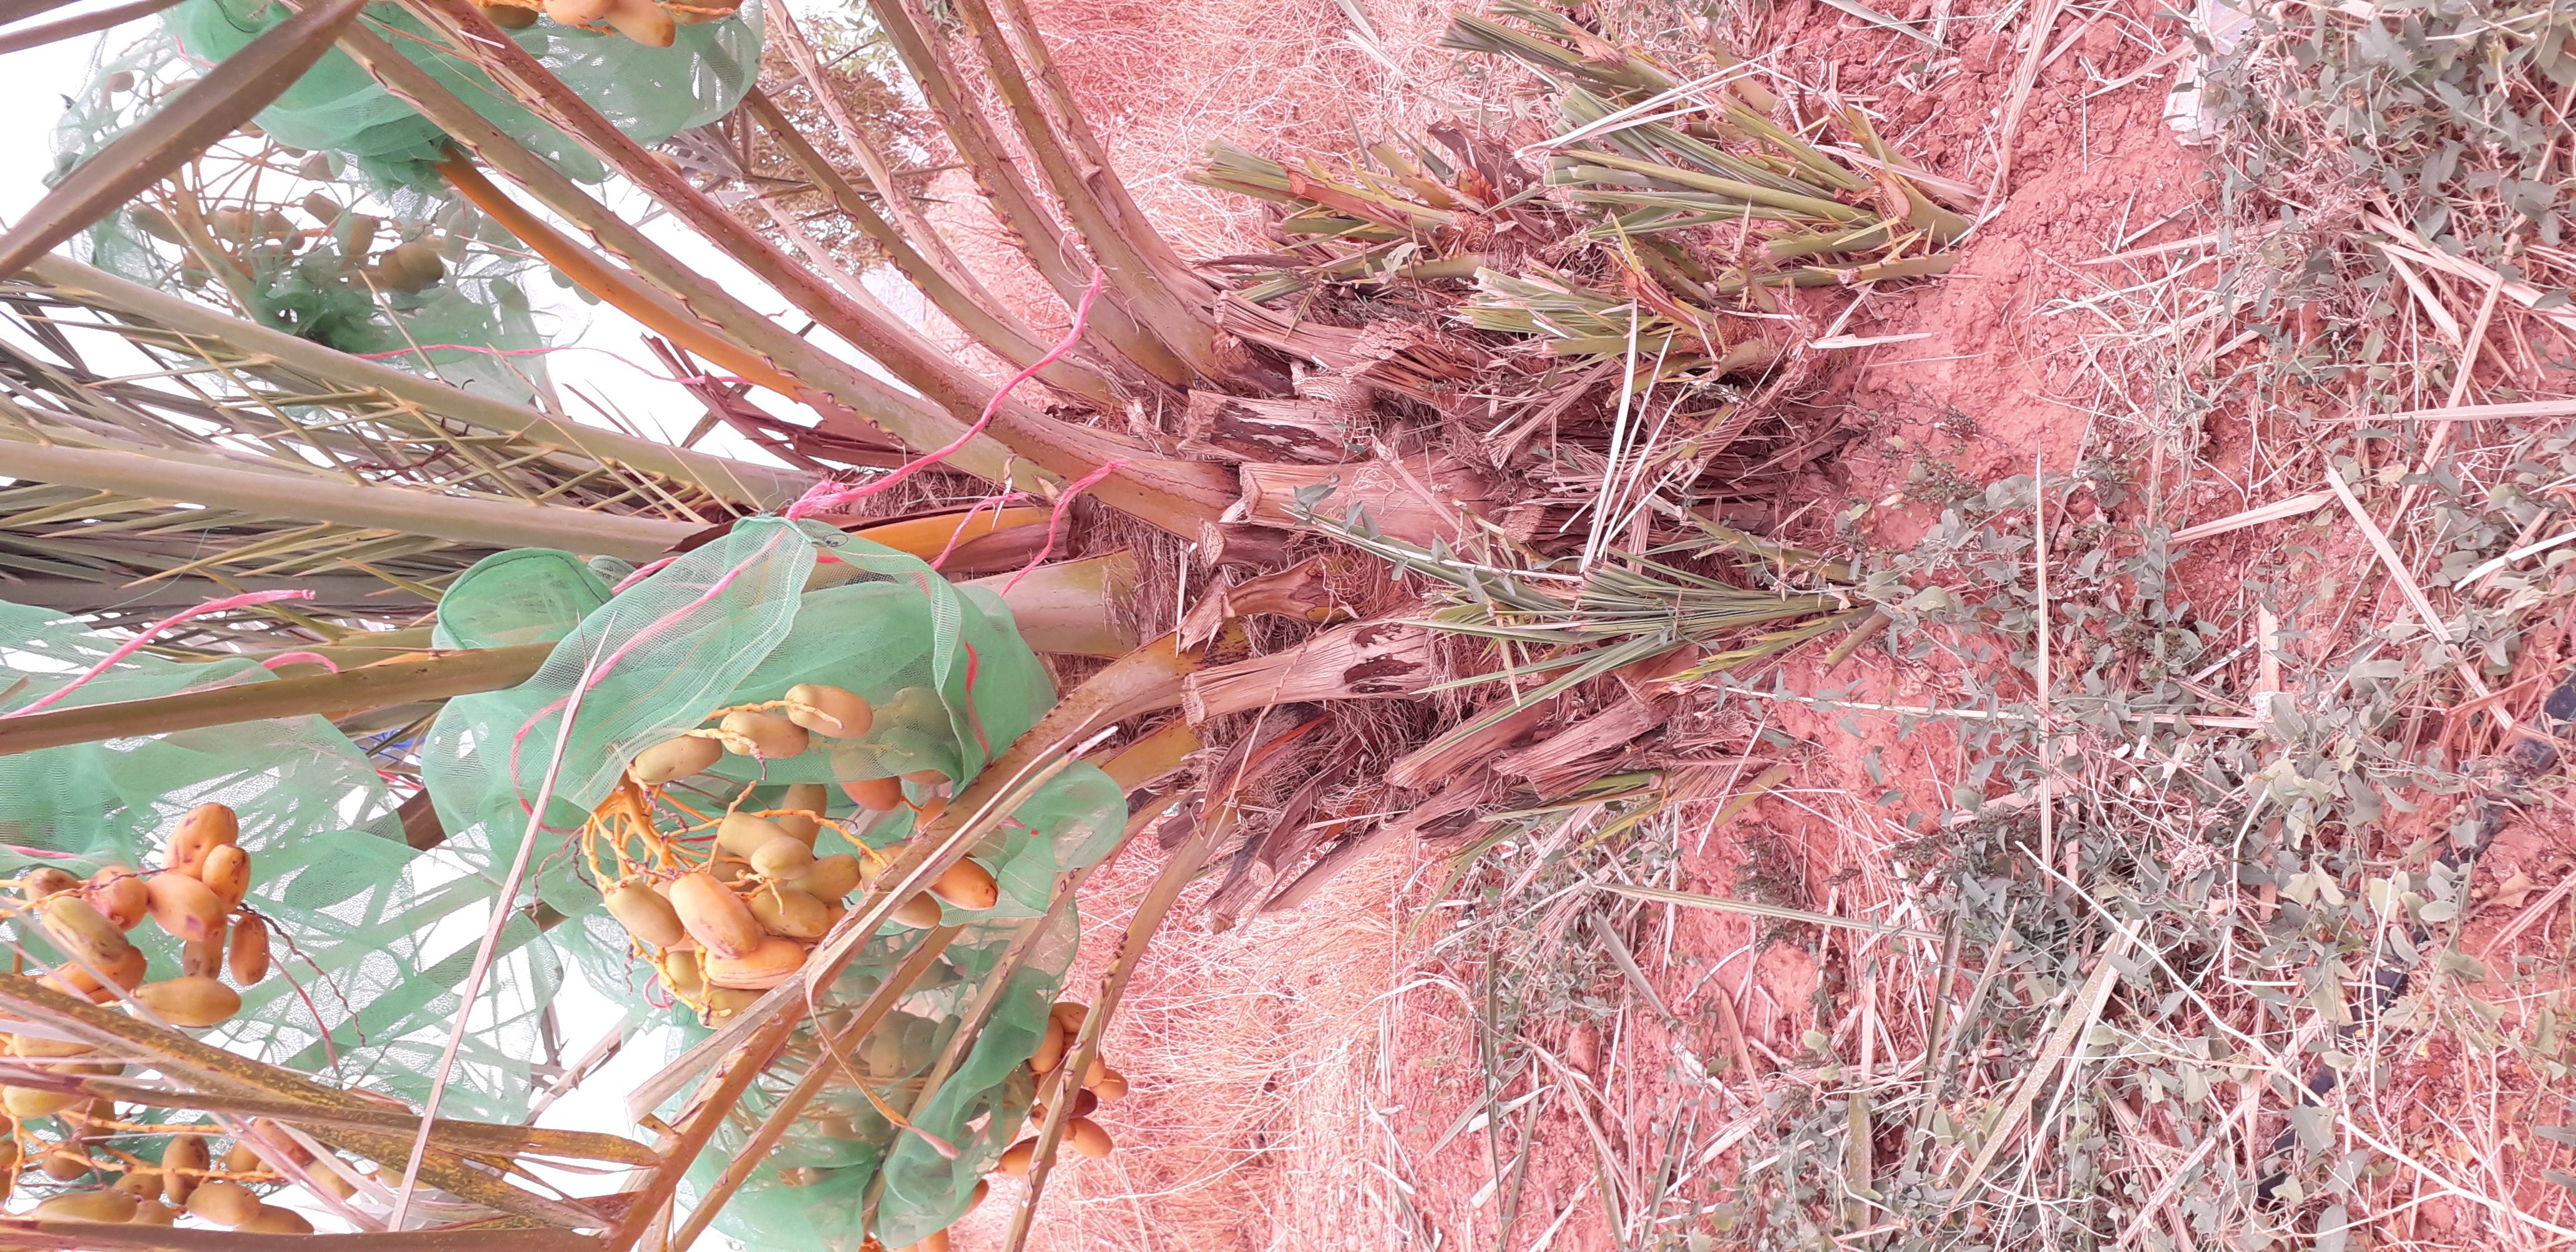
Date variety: Boumajhoul